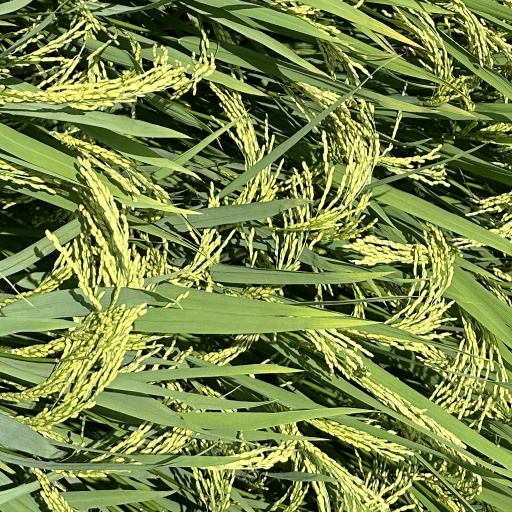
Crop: rice